Lizzy van Dorp

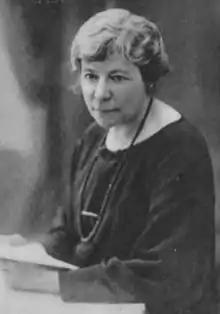
Lizzy Van Dorp

By the end of the 1930s, she had become an avid traveller, with stay-overs in Switzerland and Turkey. In 1940, she did not risk going back to the Netherlands, as another economist she had heavily criticized over the years, had become powerful in the National Socialist Movement and was close to German occupiers. Instead, she went to the Dutch East Indies, her mother's country of birth and where, nearly a century before, her father had founded a publishing firm: GCT van Dorp & Co.